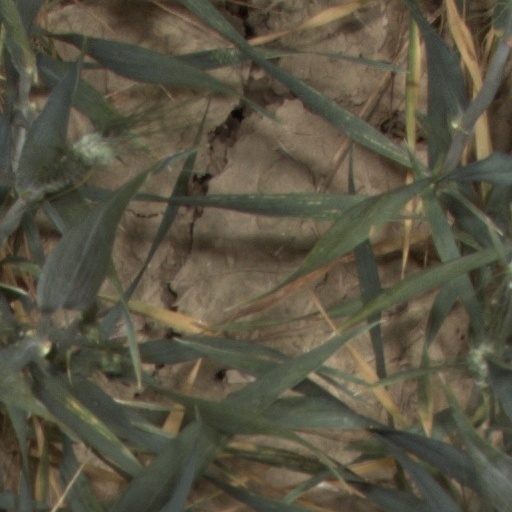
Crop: wheat